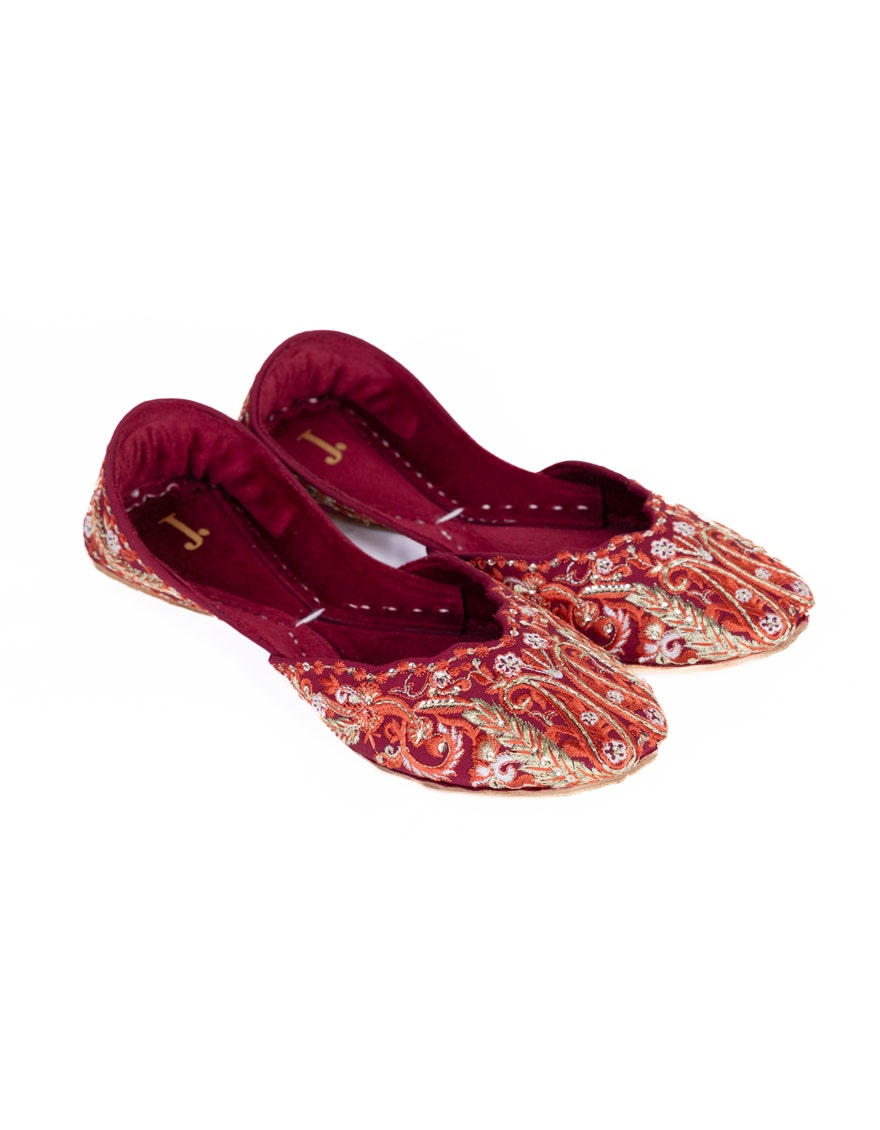
burgundy multi embroidered flat